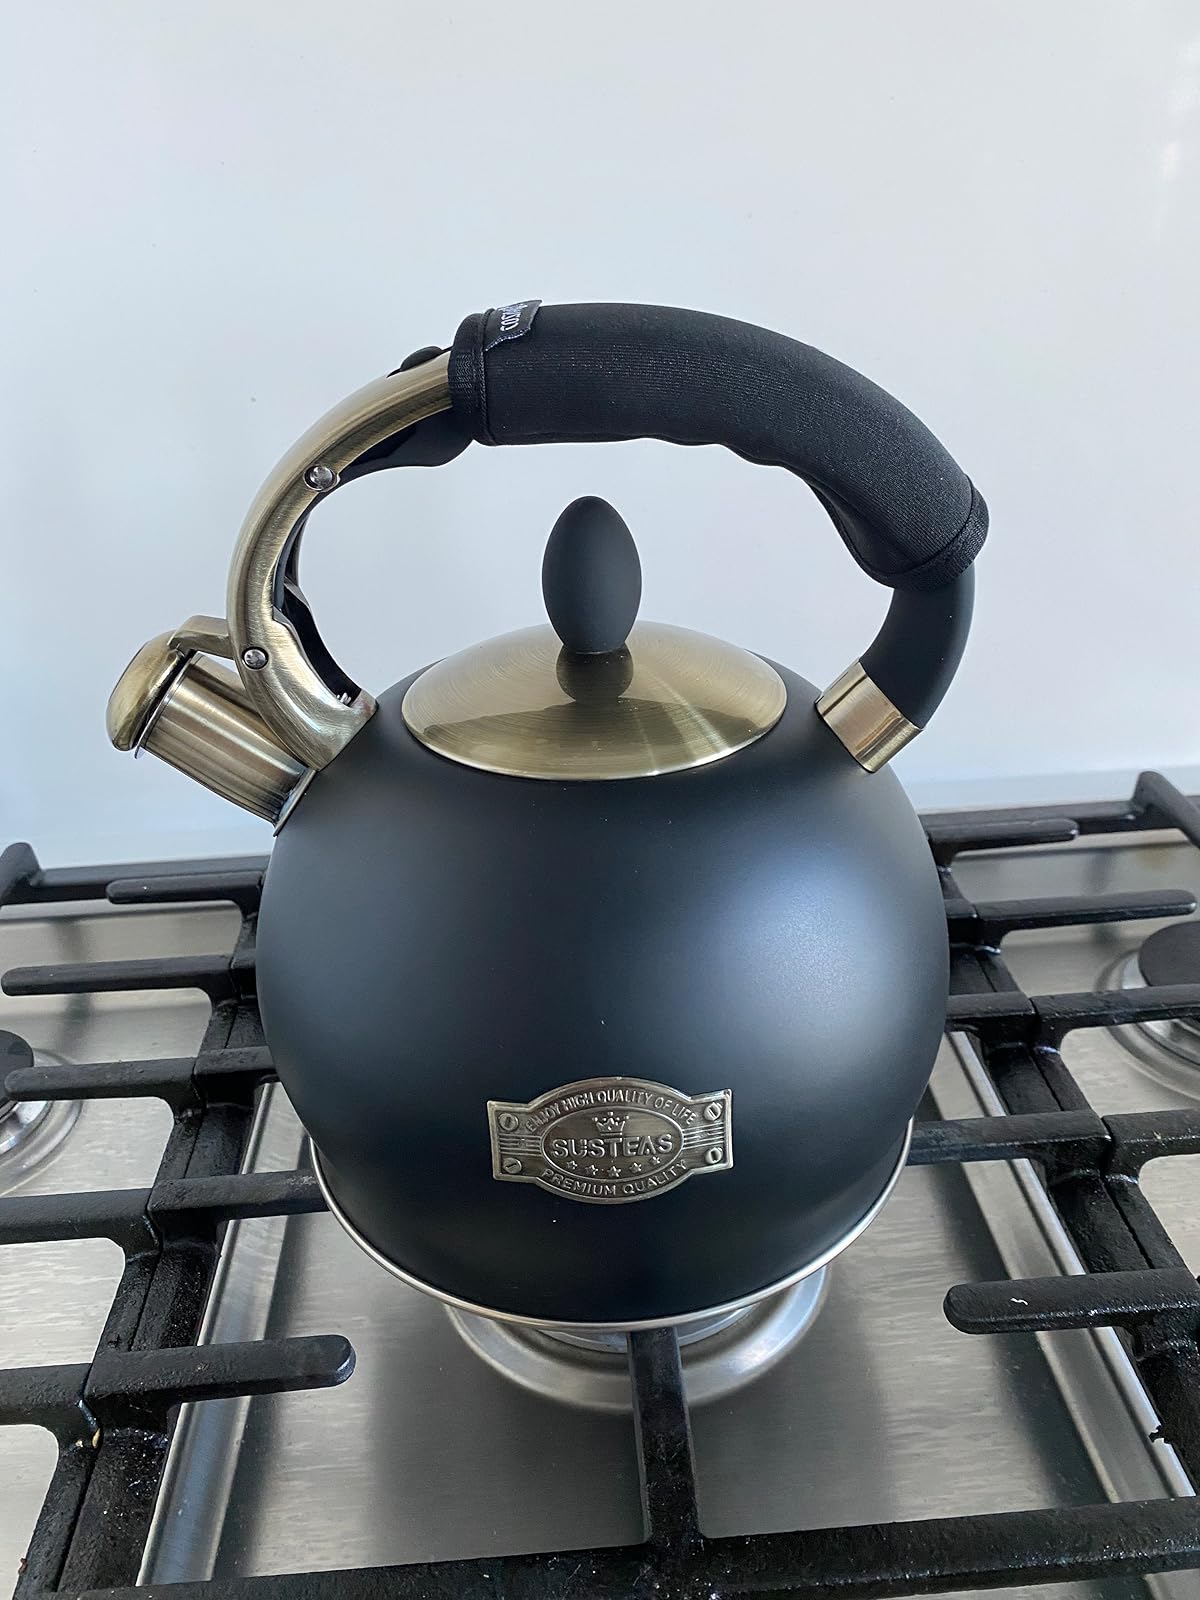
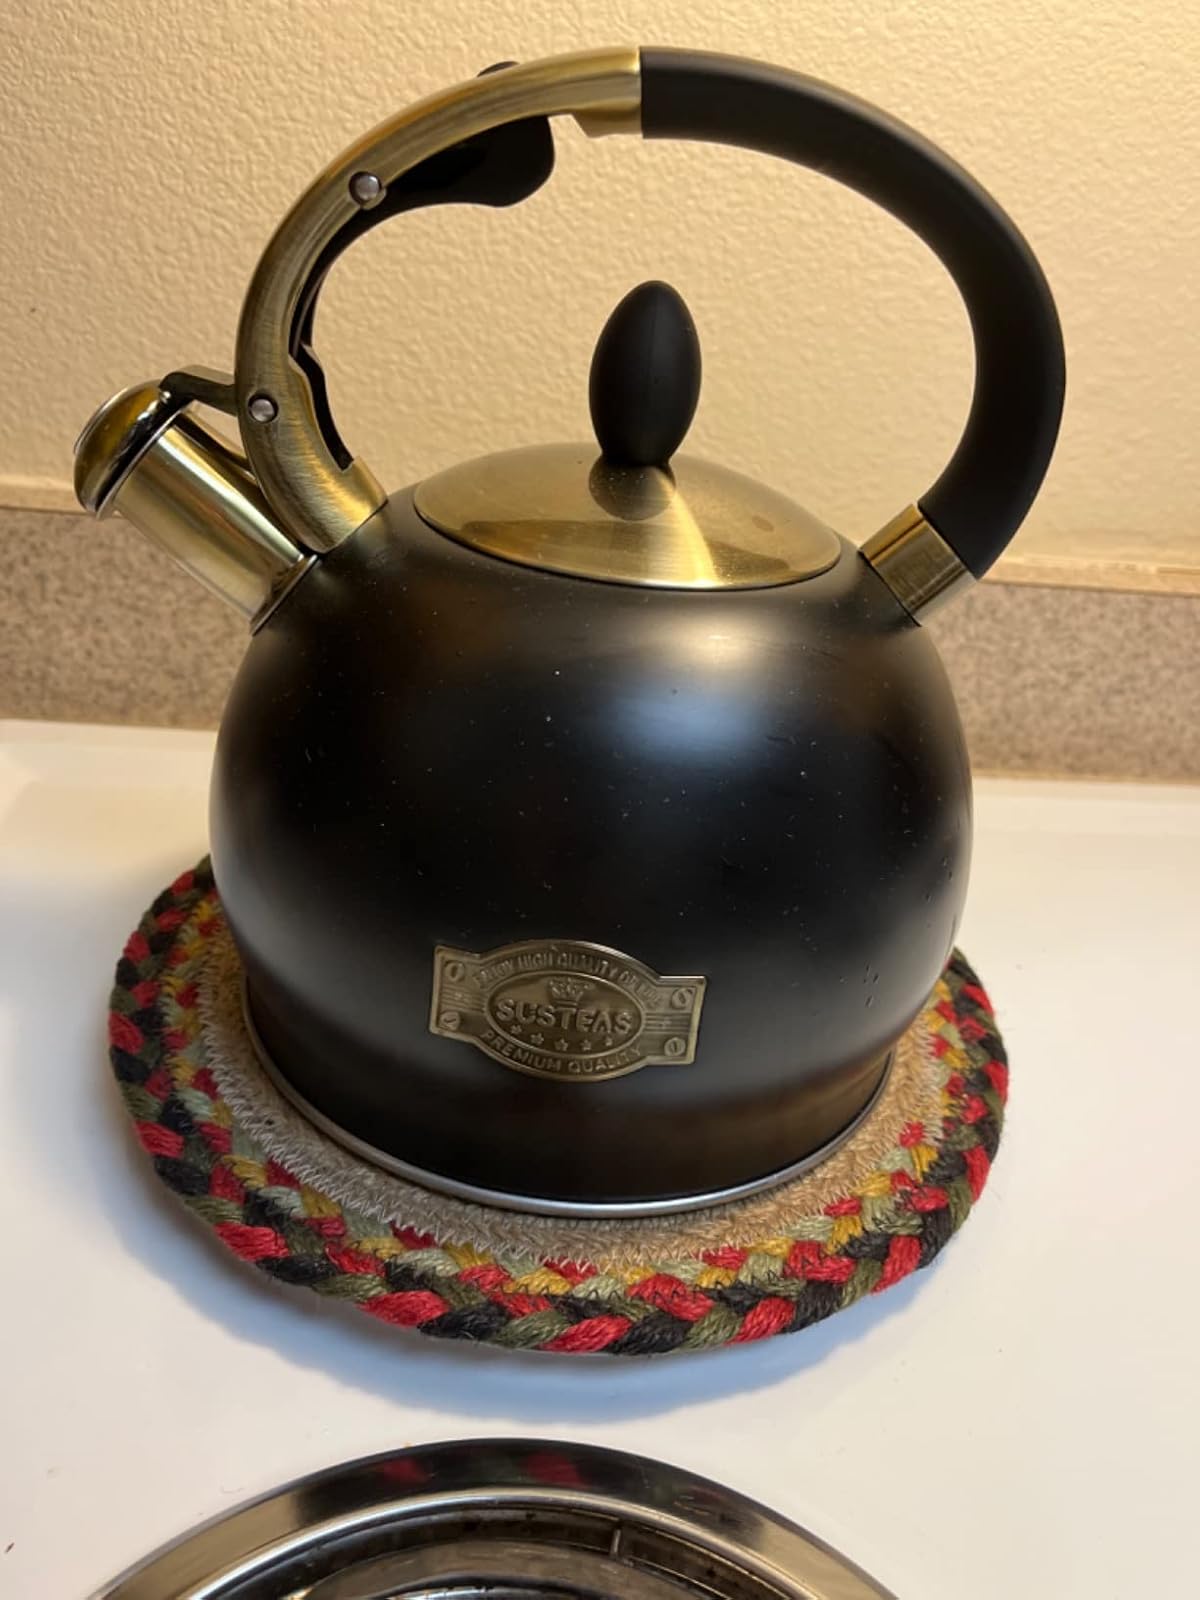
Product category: items_kettle
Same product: yes